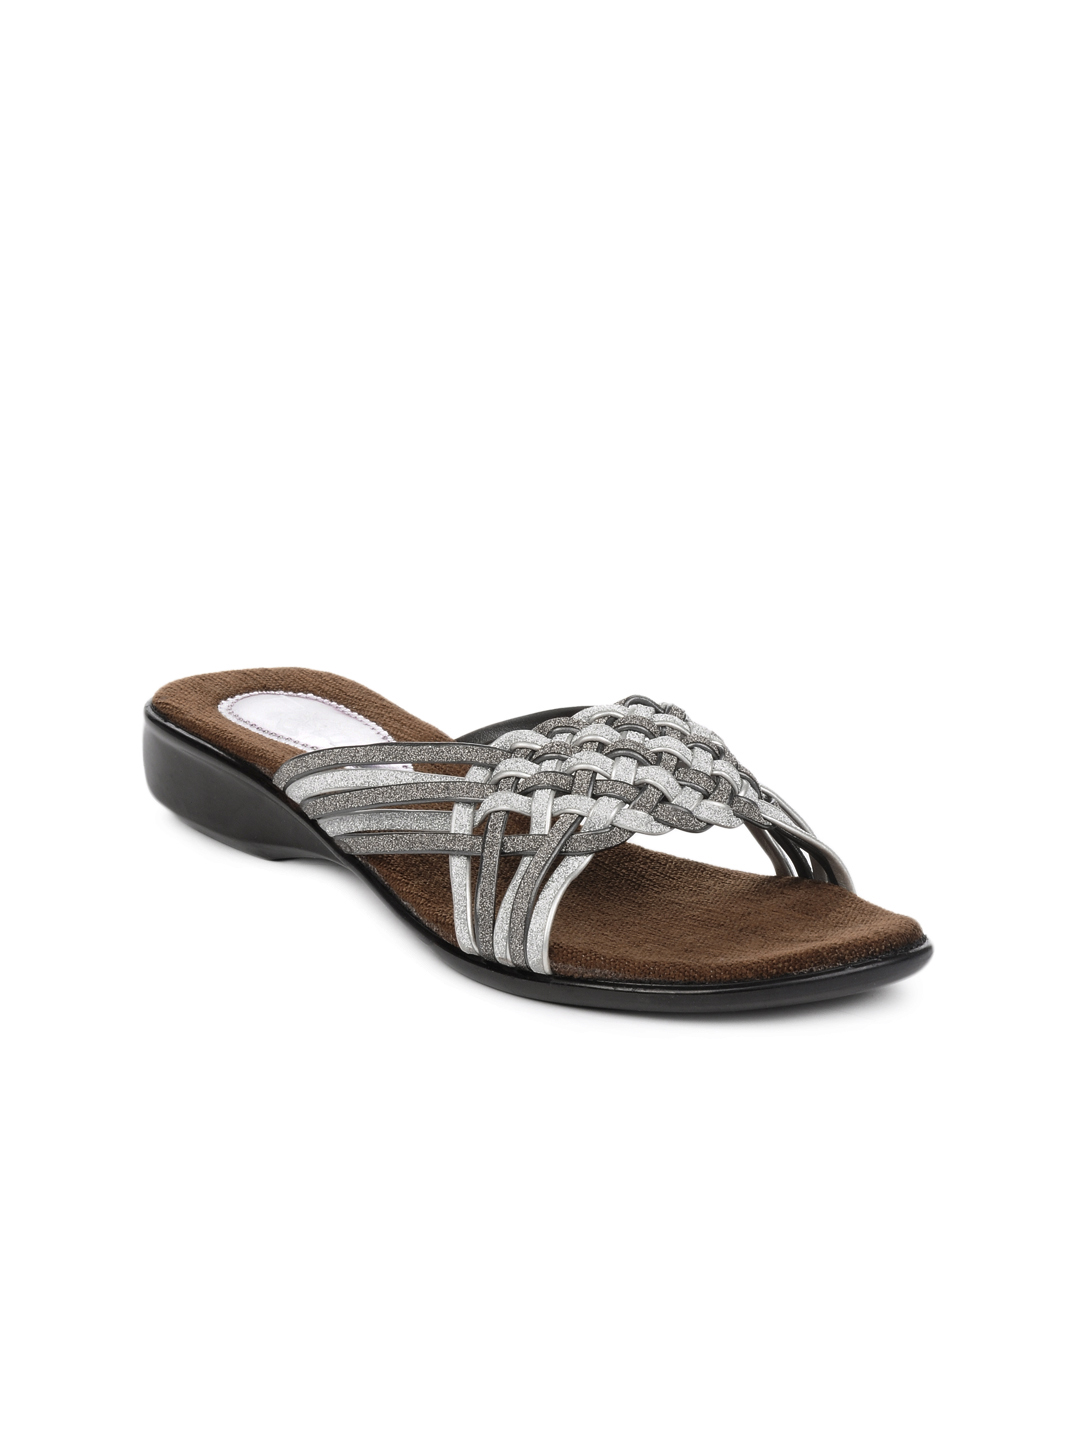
Portia Women Silver Flats
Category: Footwear / Shoes / Flats
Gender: Women
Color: Brown
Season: Winter 2012
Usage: Casual